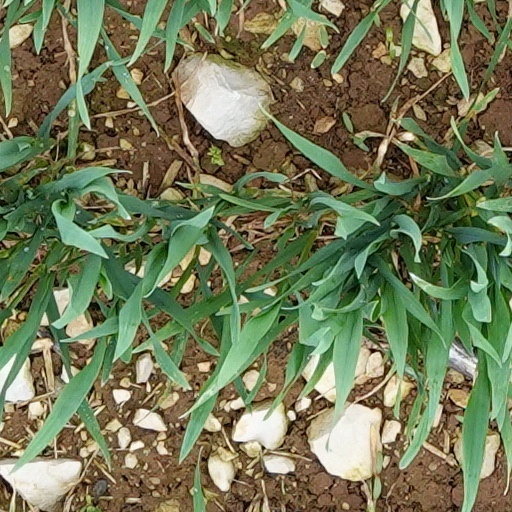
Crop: wheat